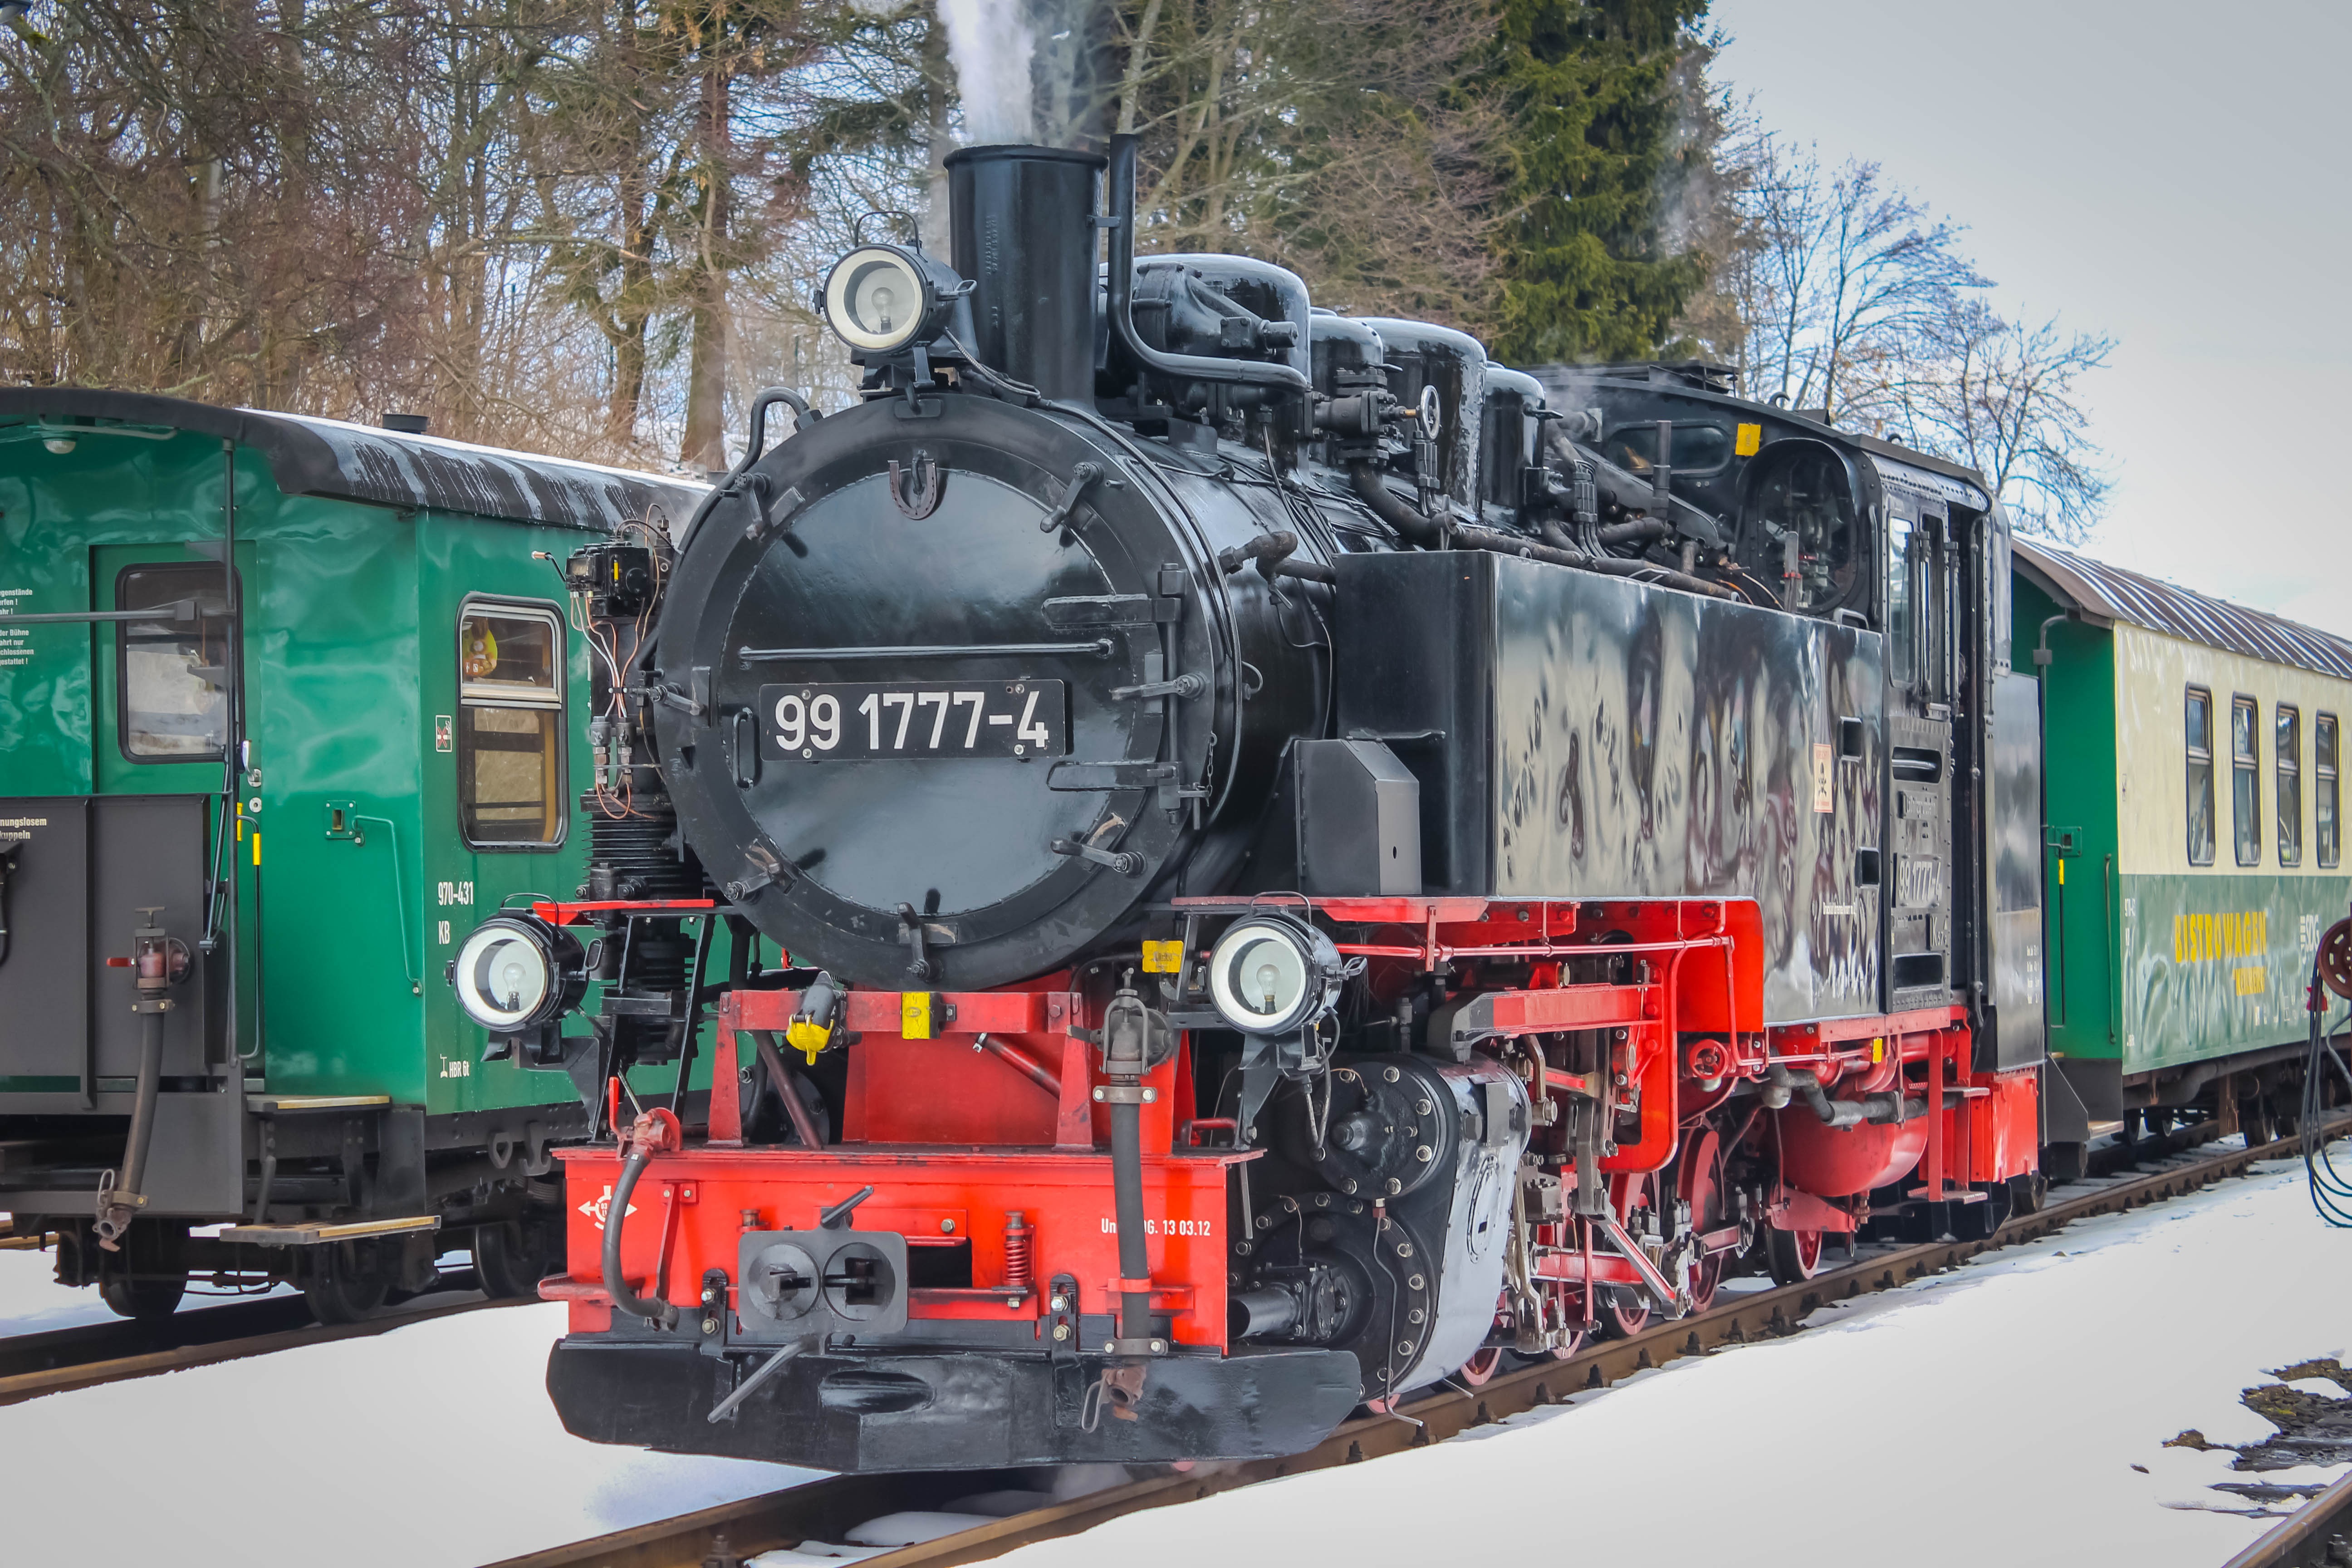
snow, winter, track, steam, train, transport, vehicle, locomotive, steam engine, rail transport, electric locomotive, steam locomotive, land vehicle, rolling stock